Dirty Deeds (2002 film)

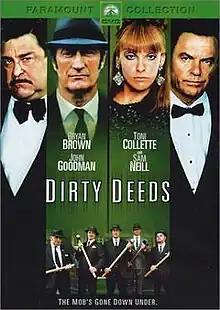

Dirty Deeds is a 2002 film shot in Australia. It was directed by noted fringe director David Caesar and stars Bryan Brown, Toni Collette, Sam Neill, Sam Worthington, John Goodman and Andrew Sommerich and produced by Nine Films and Television, the film and television production arm of the Nine Network, owned by PBL Media, now Nine Entertainment Co.